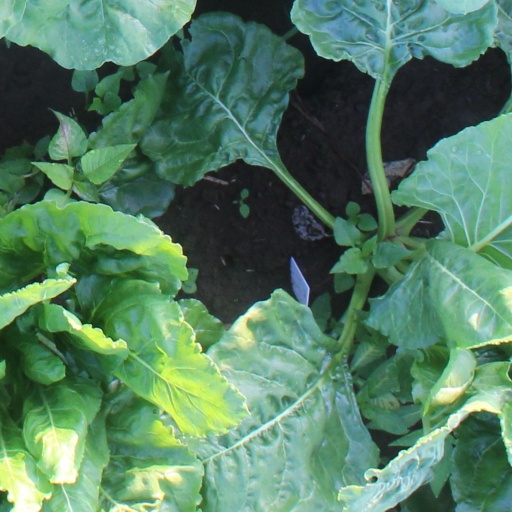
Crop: sugar beet